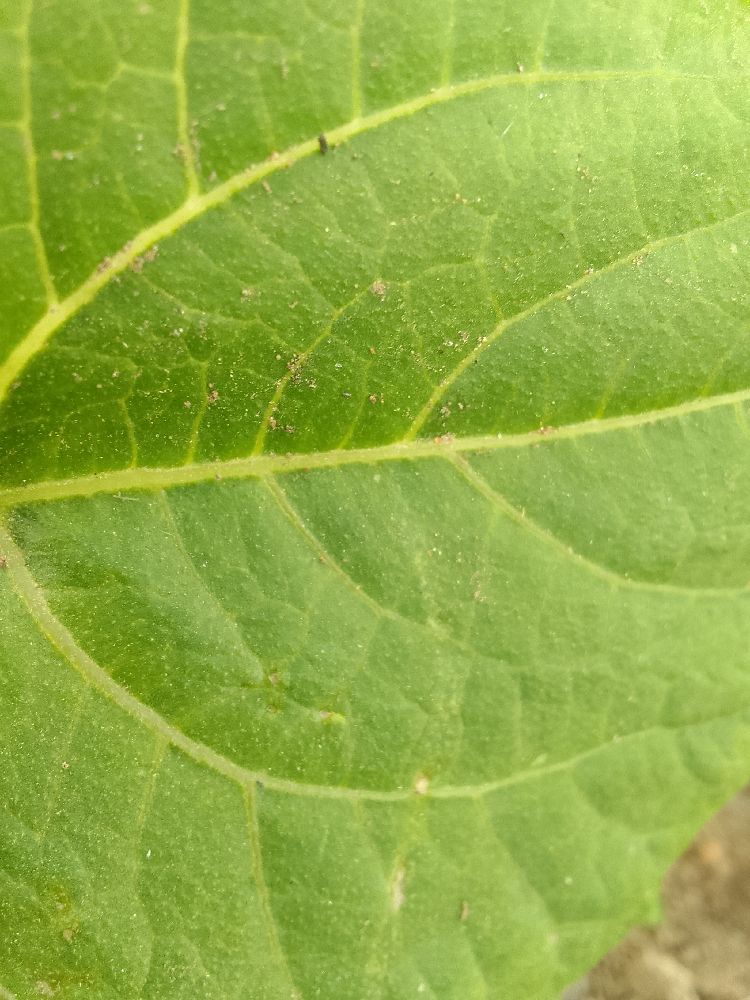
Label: healthy